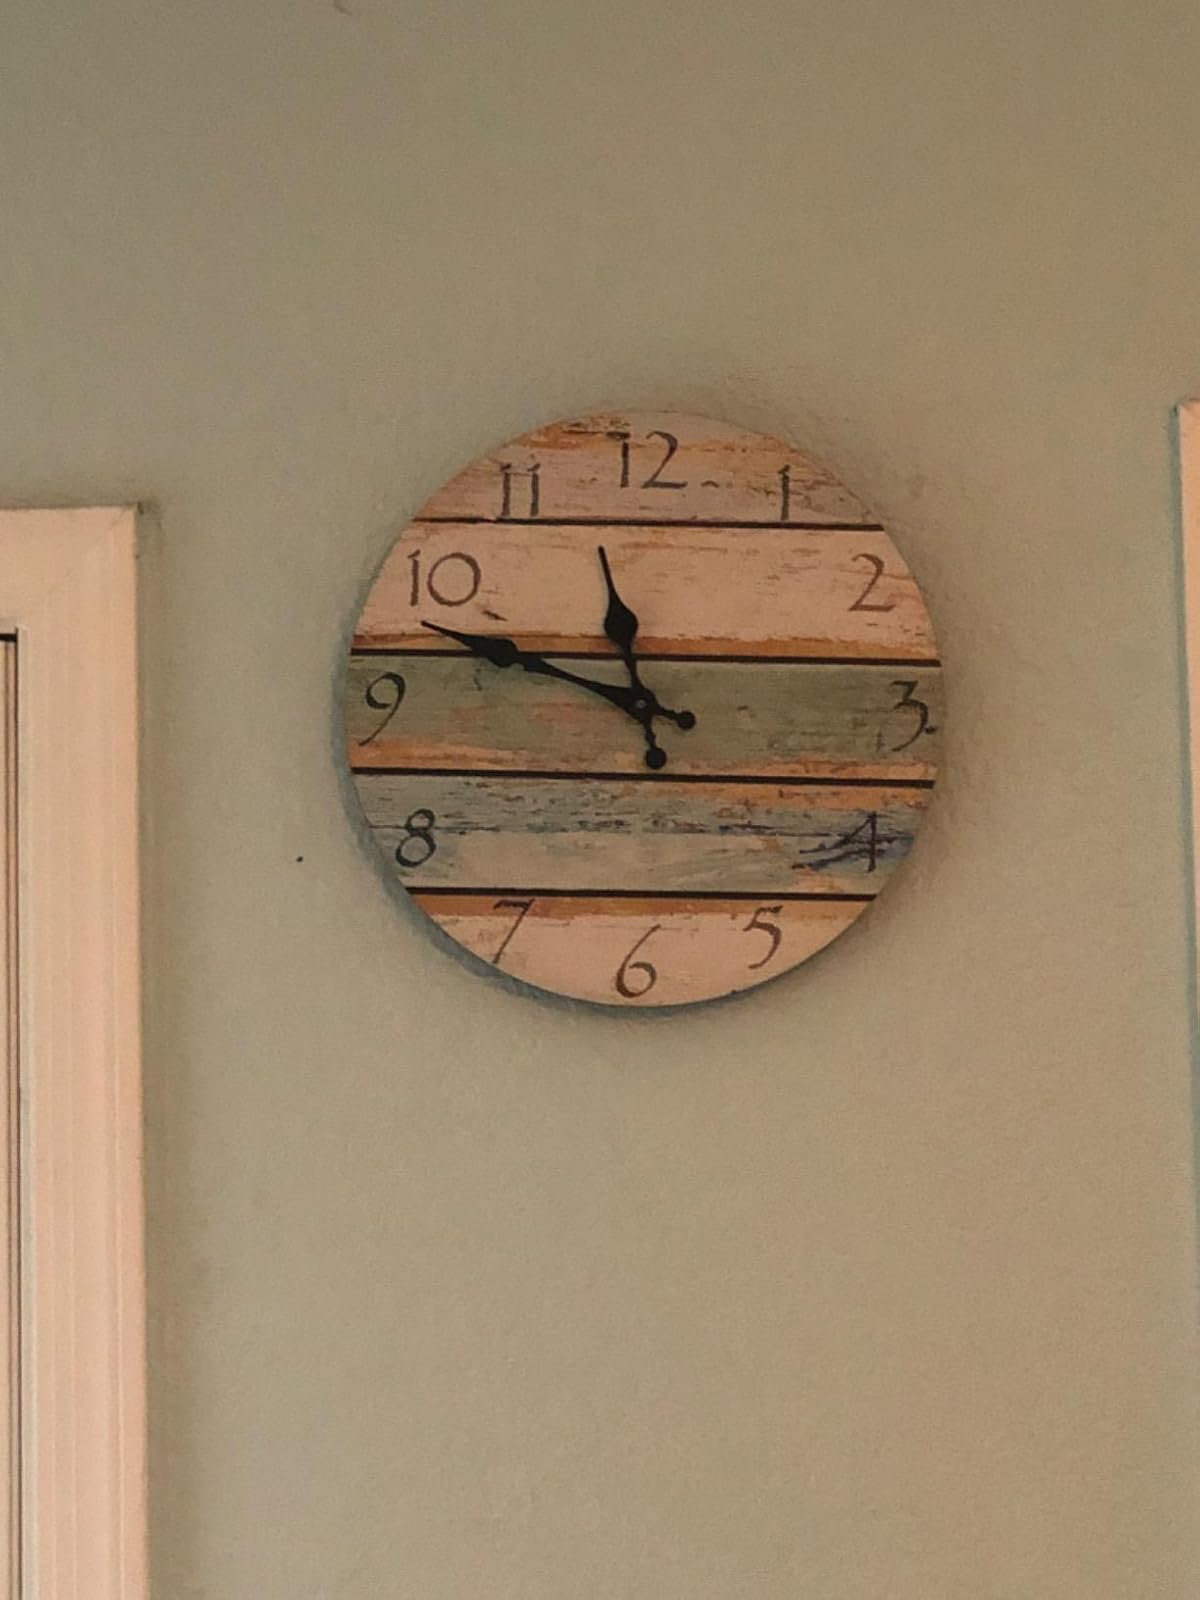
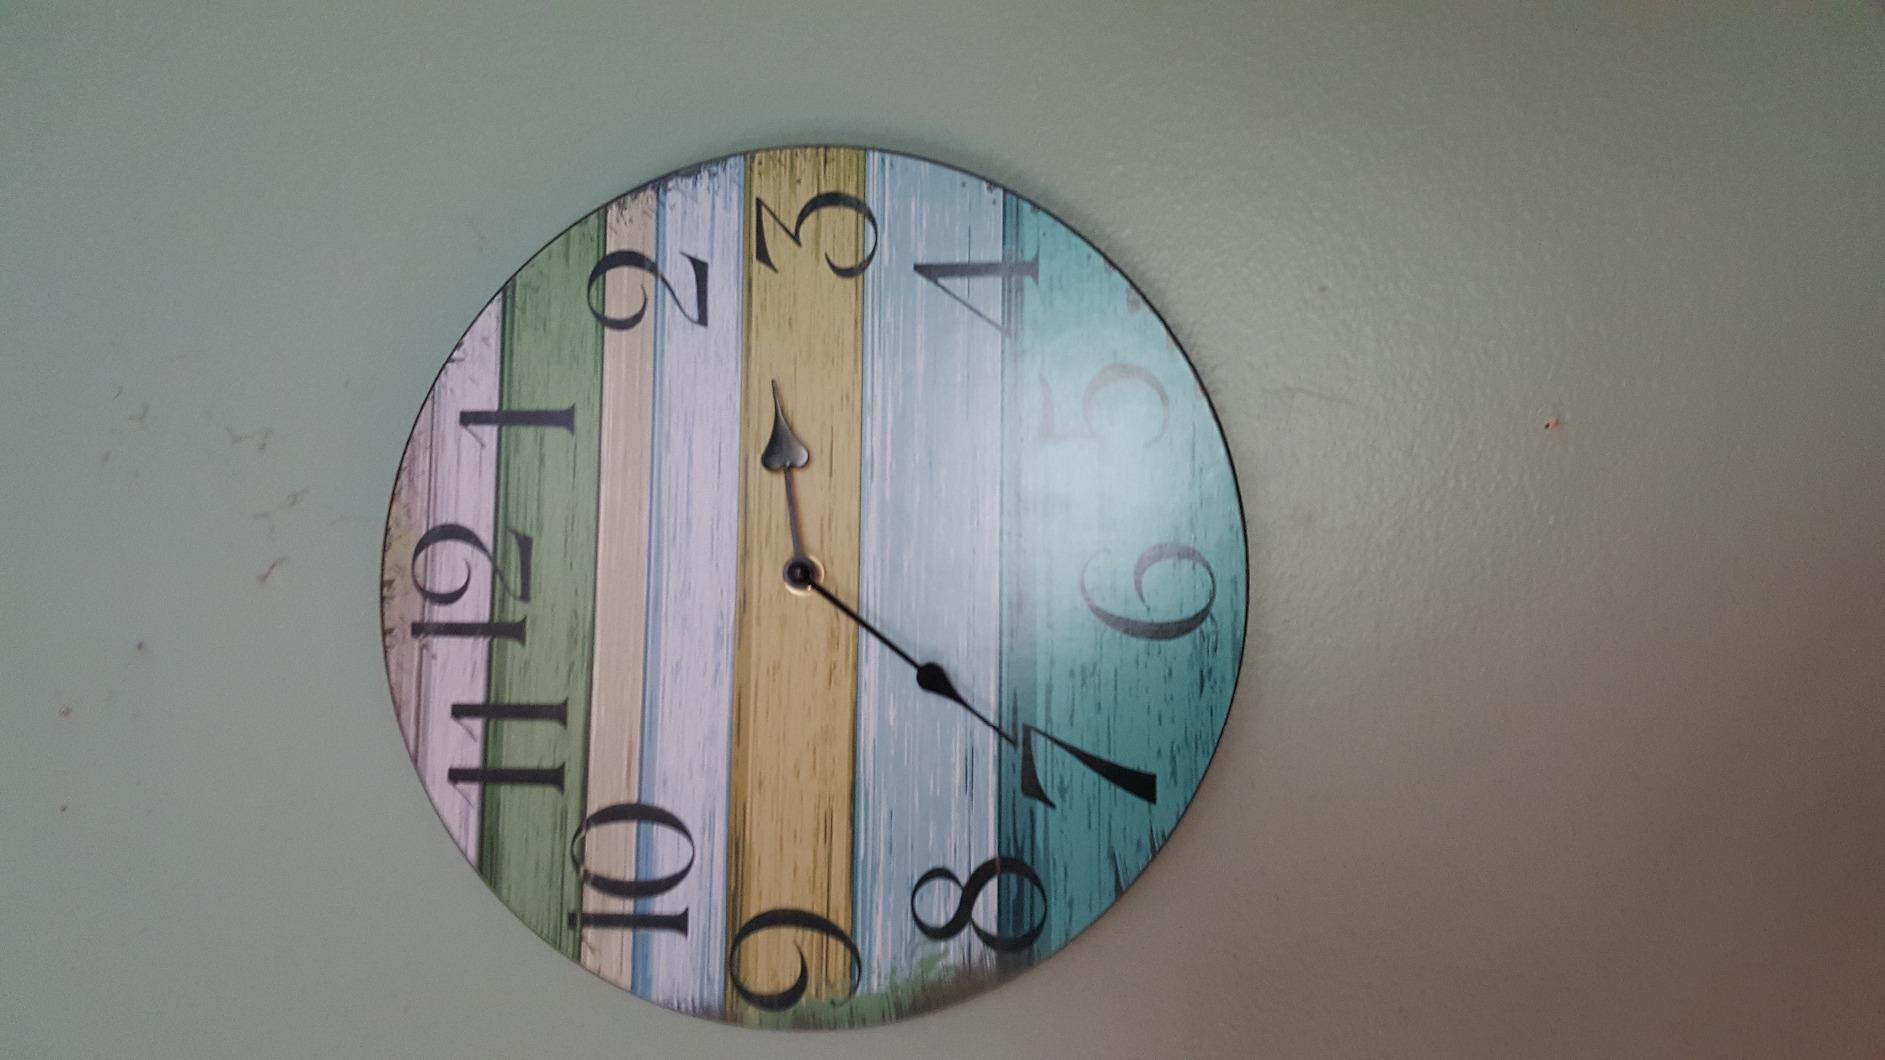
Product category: clock
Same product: no